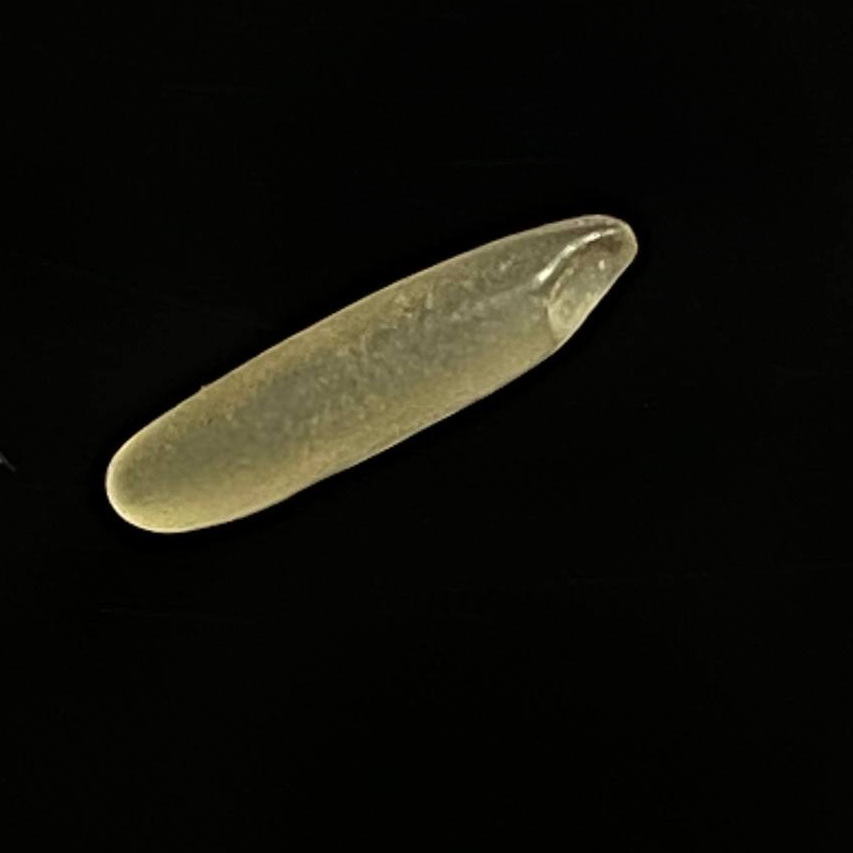
Rice variety: Bashmoti